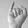
ASL letter: I